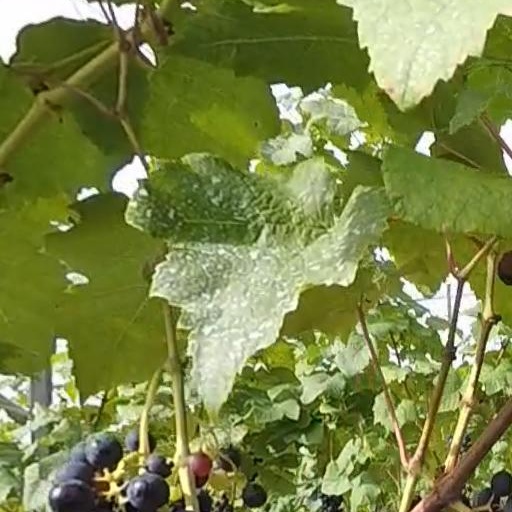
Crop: grape